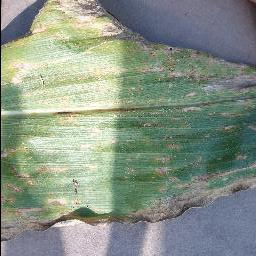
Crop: corn
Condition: (maize)_cercospora_spot_gray_spot